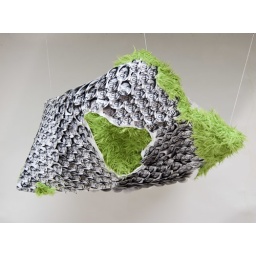
A chicken wire body covered in 3&amp;quot;x4&amp;quot; silver prints. 4'x4'.